Henry Fox, 1st Baron Holland

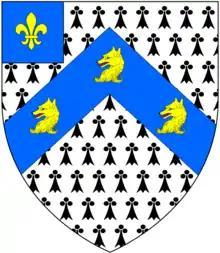
Canting arms of Fox, Baron Holland: "Ermine, on a chevron azure three fox's heads and necks erased or on a canton of the second a fleur-de-lys of the third"

Henry Fox, 1st Baron Holland, PC (28 September 1705 – 1 July 1774) was an English peer and Whig politician who served as the Secretary at War from 1746 to 1755. He also held the offices of Secretary of State for the Southern Department from 1755 to 1756 and Paymaster of the Forces from 1757 to 1765, enriching himself while holding the latter office. While Fox was widely tipped as a potential candidate for the office of Prime Minister, he never held the office. His third son was the Whig statesman Charles James Fox.